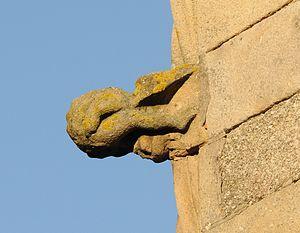
L’autofellation consiste en la stimulation de son propre pénis avec sa bouche dans un acte de masturbation.